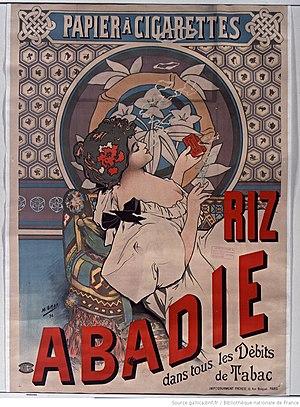
Papier à cigarette Riz Abadie